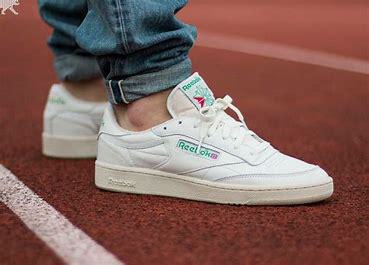
Brand: Reebok
Model: Club C